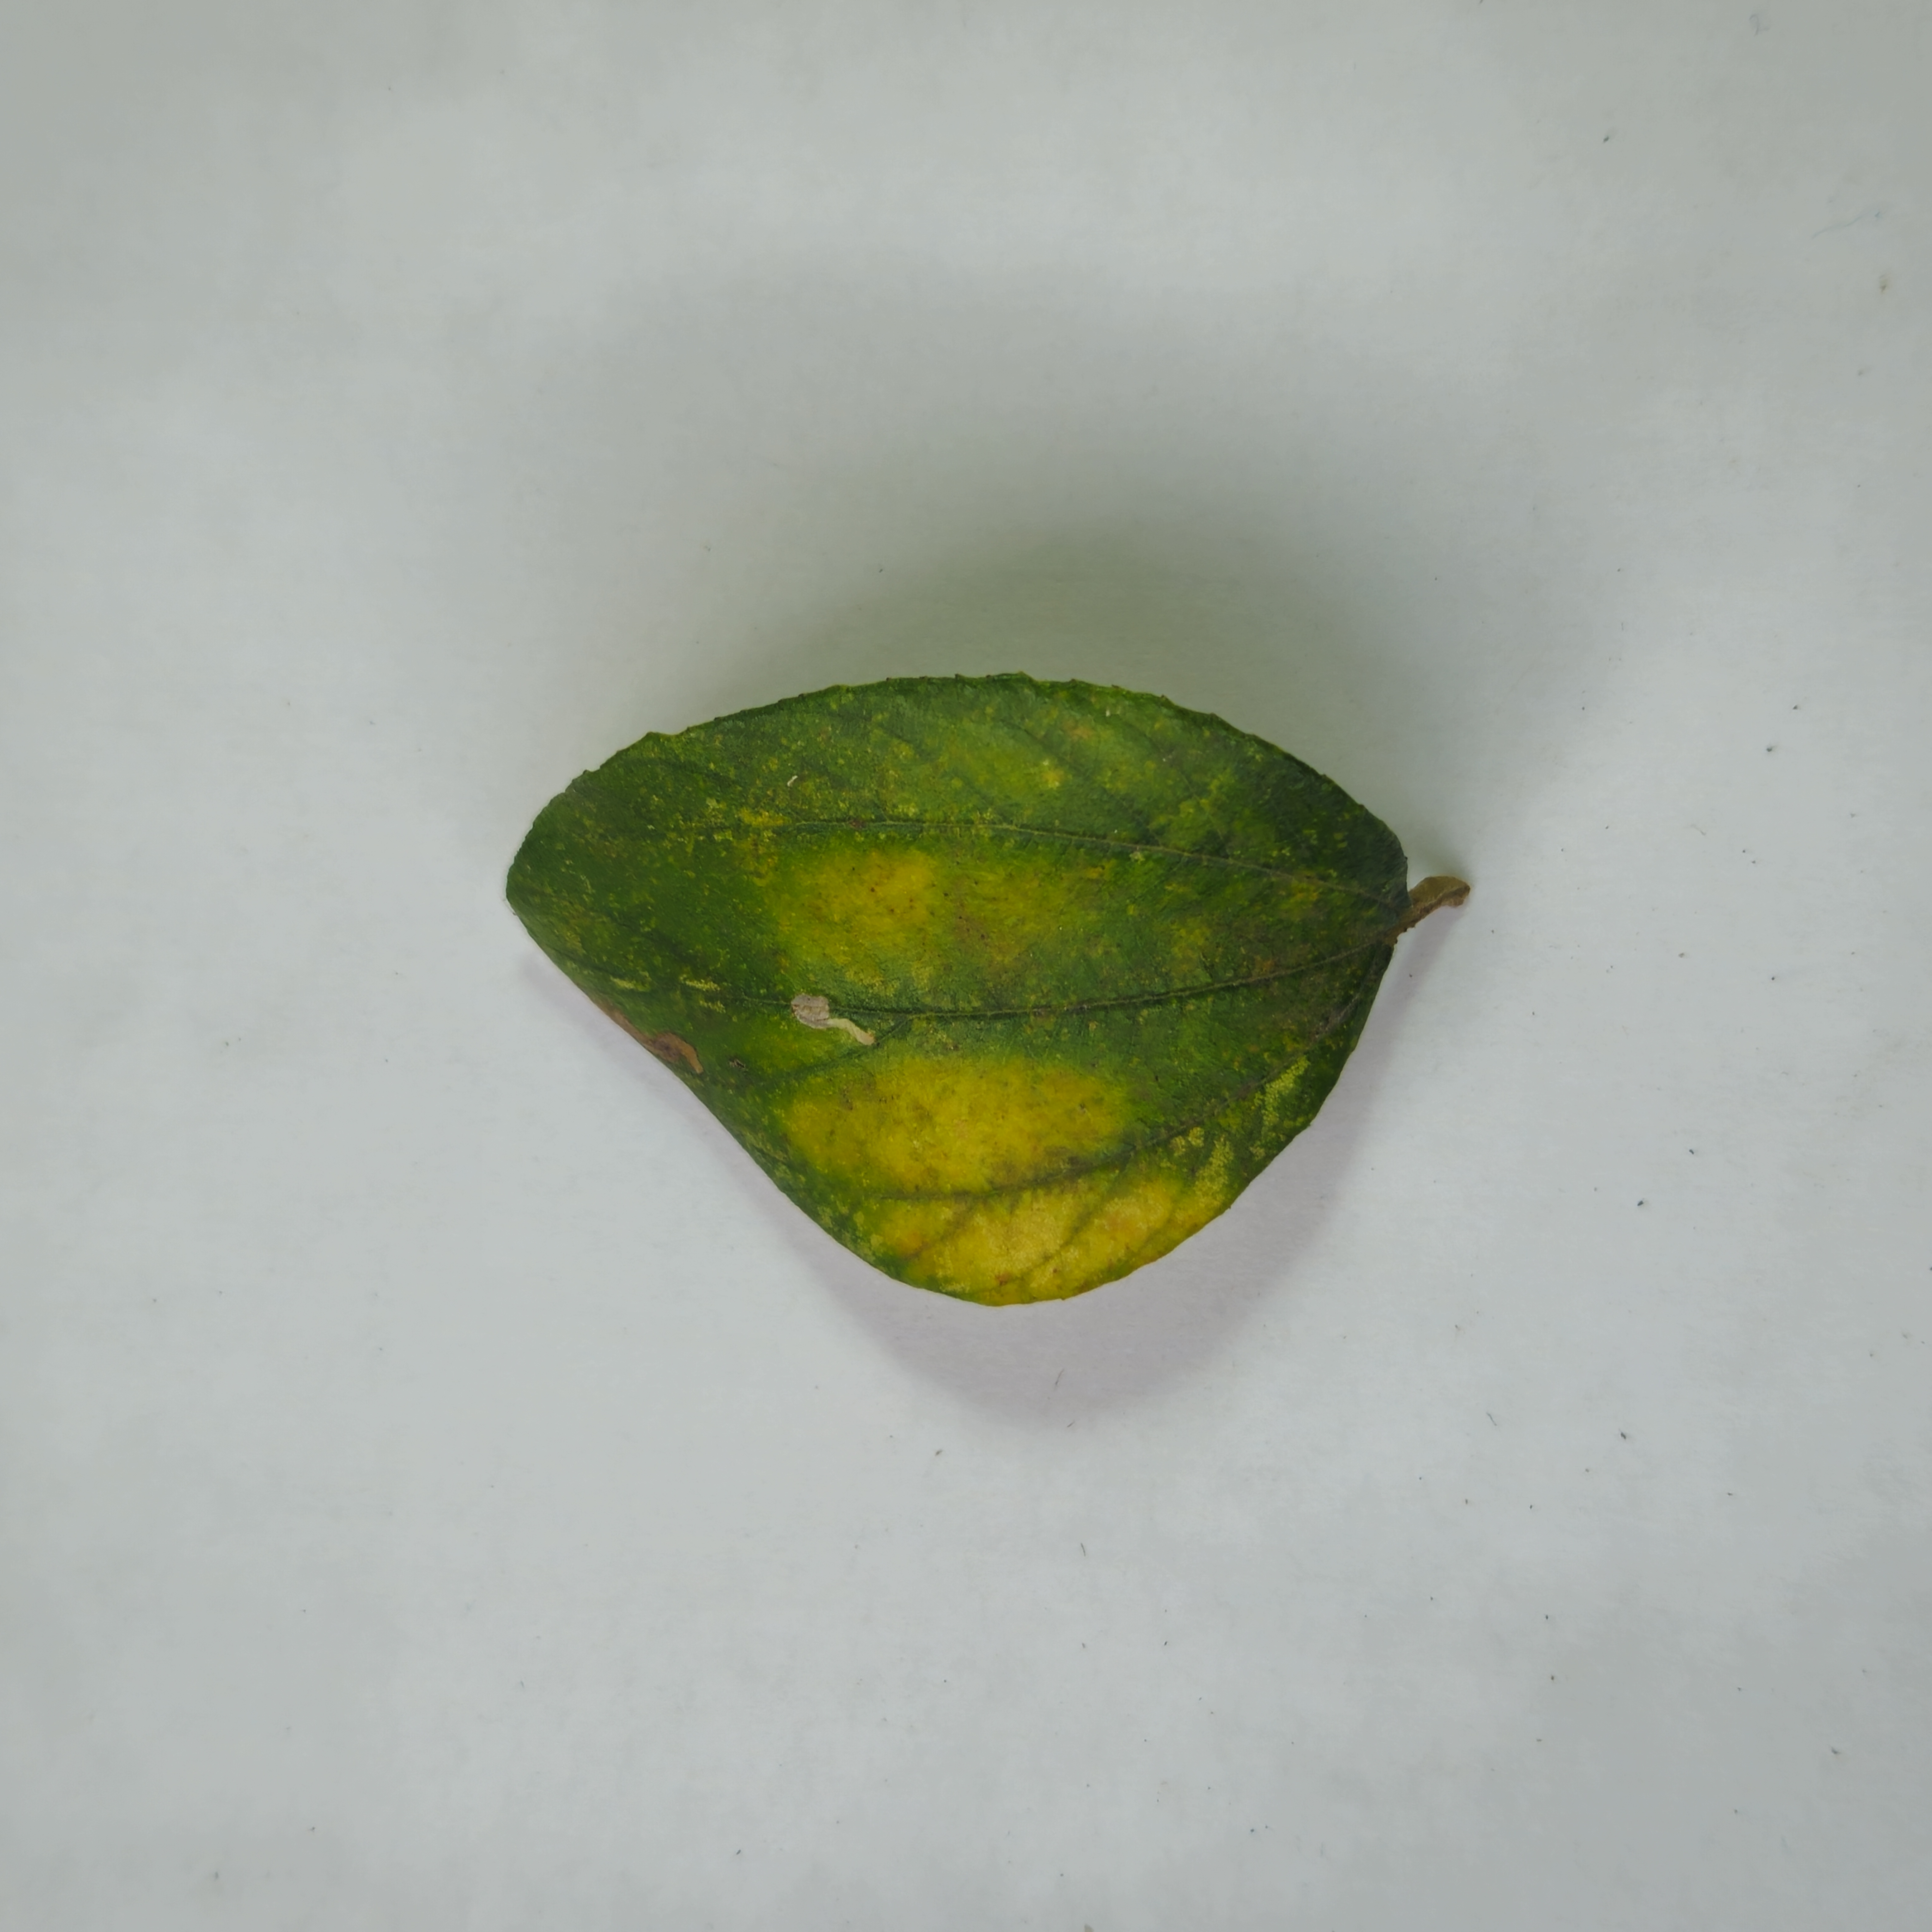
Label: Yellow